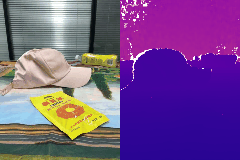
Label: hat